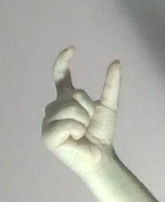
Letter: nun